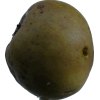
Label: pear